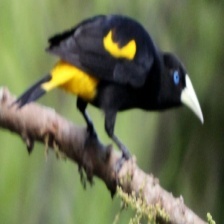
Species: YELLOW CACIQUE
Scientific name: CACICUS CELA